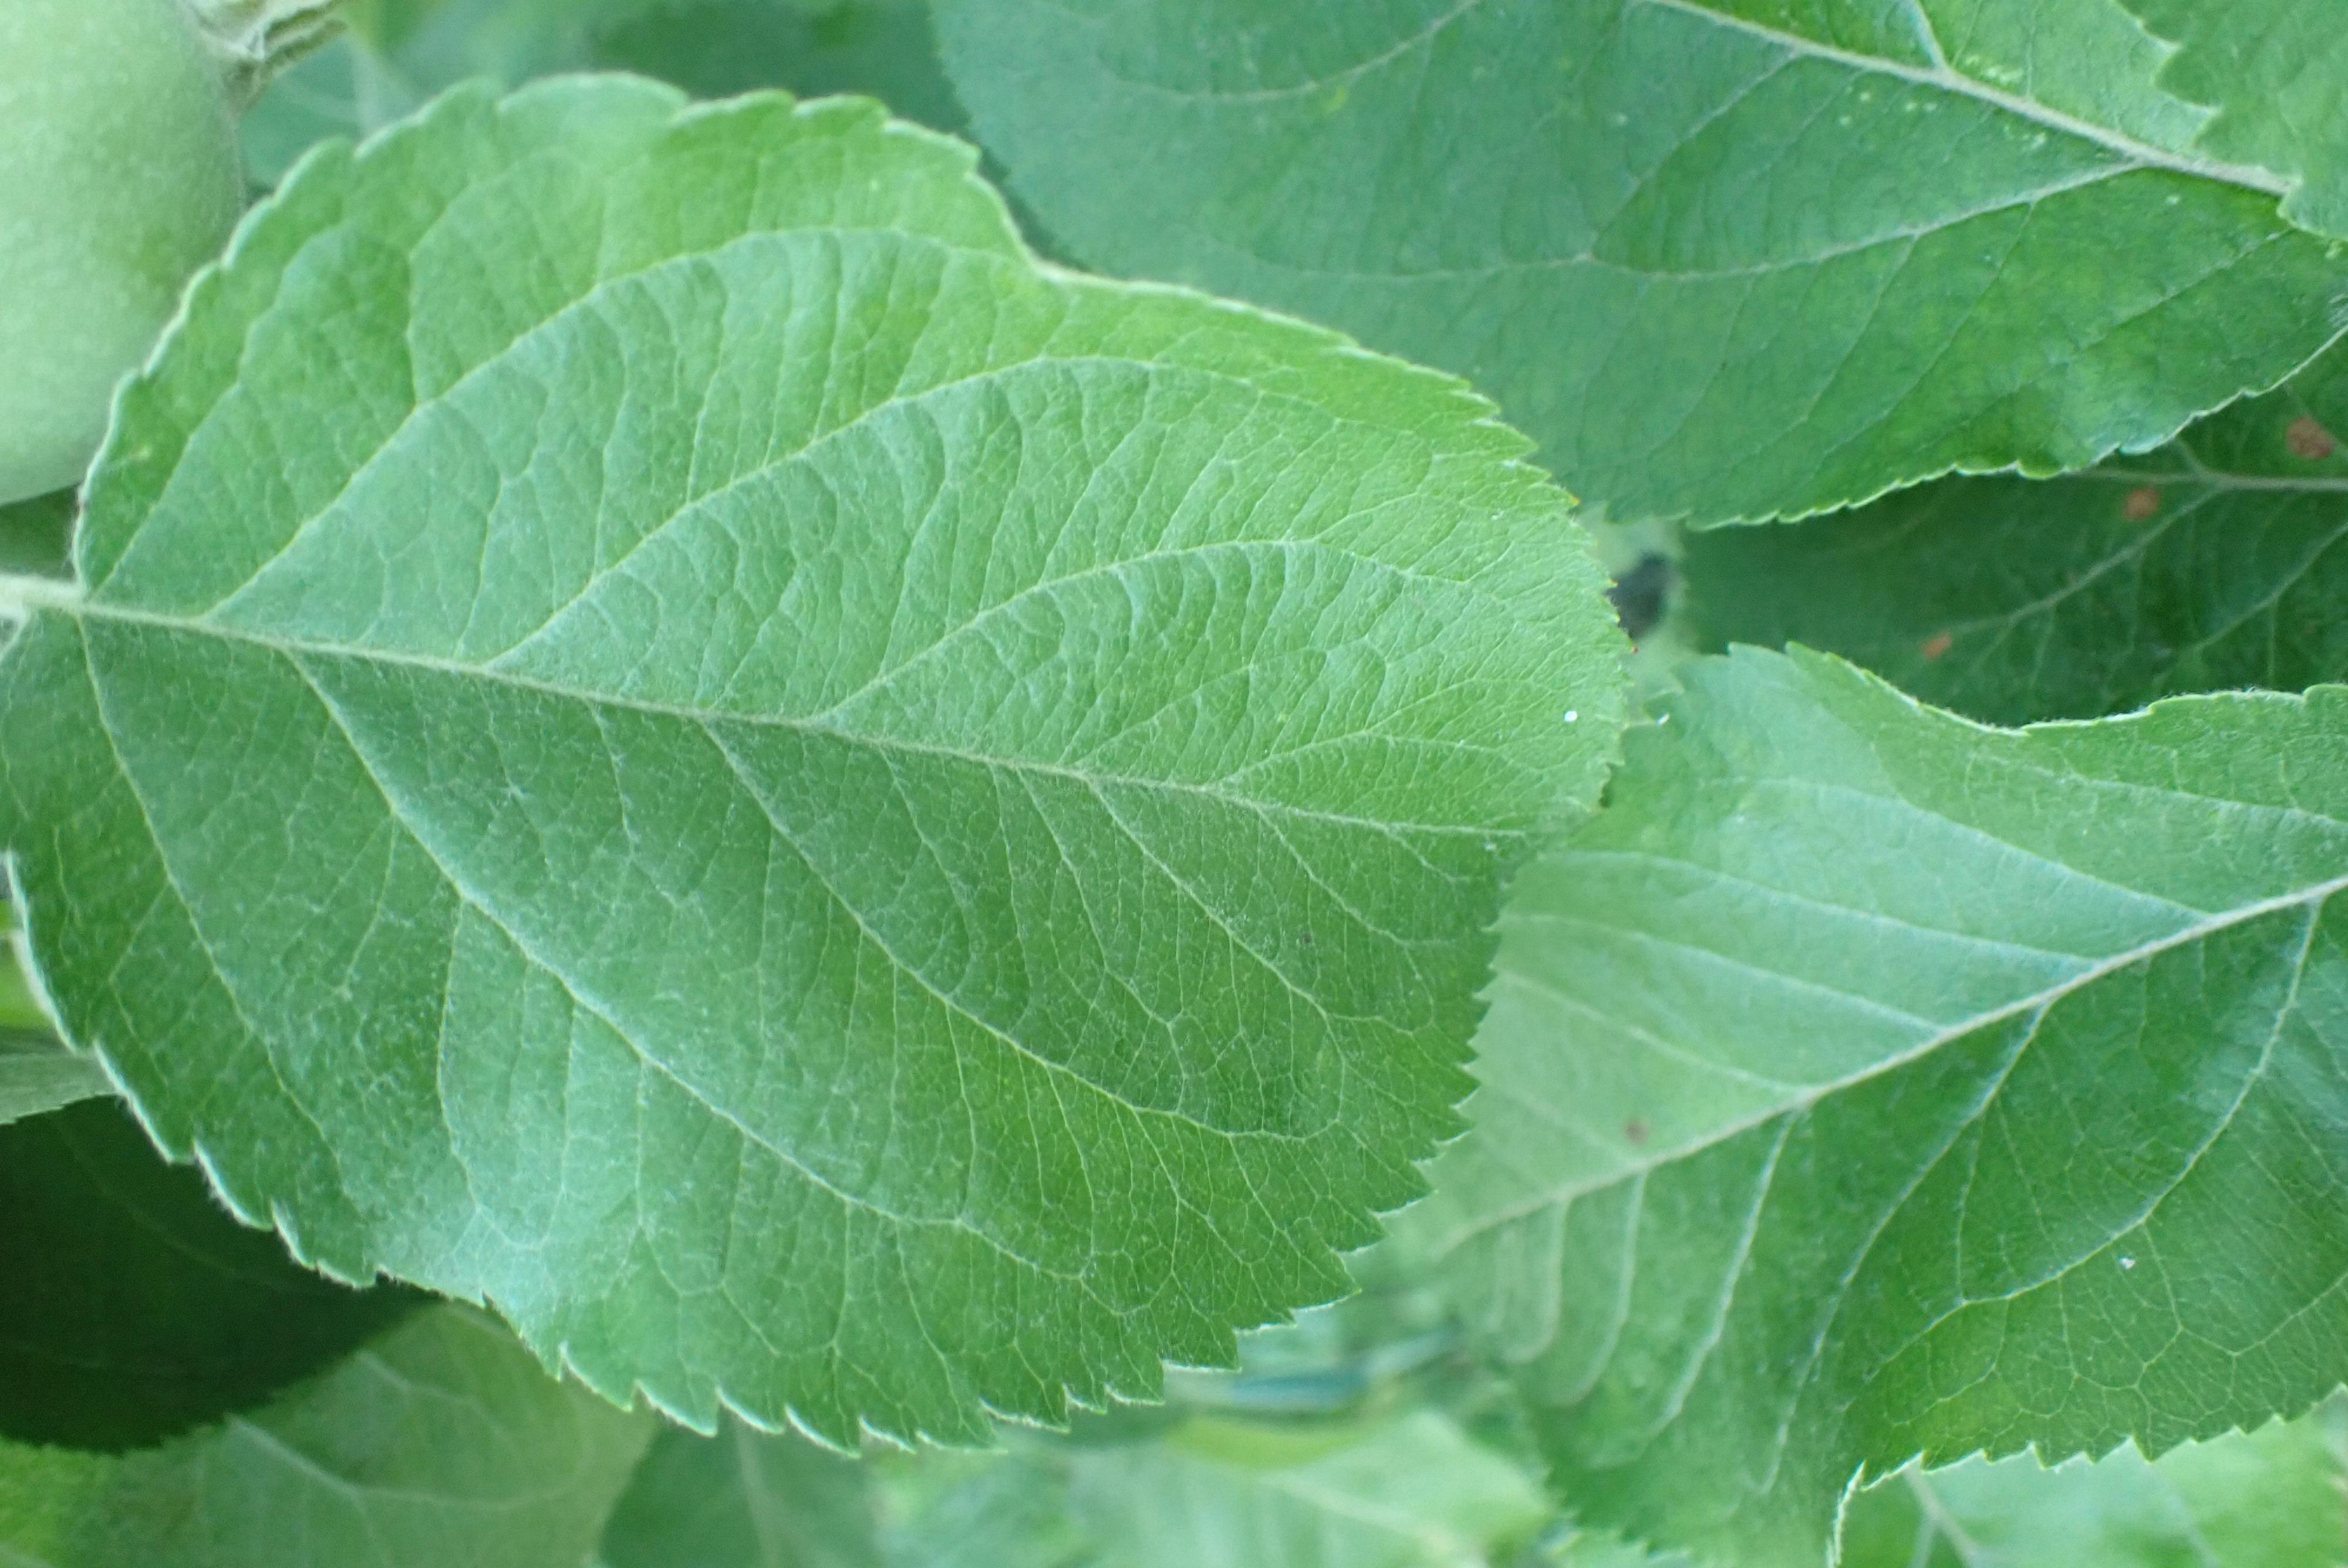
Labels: healthy